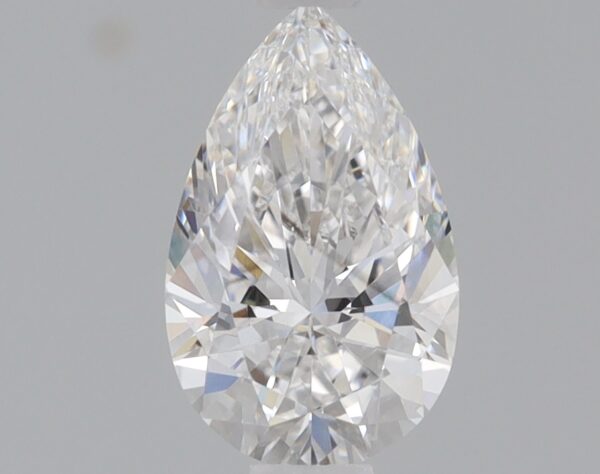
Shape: pear
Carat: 0.72
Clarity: SI1
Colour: F
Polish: EX
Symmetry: EX
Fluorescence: NONE
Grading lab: IGI
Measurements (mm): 7.9 x 4.93 x 3.13